Julián Domínguez

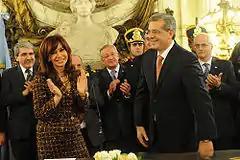
Domínguez following his swearing-in as Minister of Agriculture in 2009.

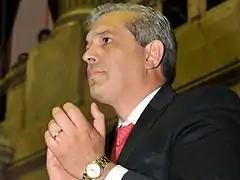
Julián Domínguez as President of the Chamber of Deputies.

Fallout from the 2008 Argentine government conflict with the agricultural sector over a proposed rise in export tariffs led to a number of changes in the executive branch, including the creation that year of a Production Ministry and, on 30 September 2009, the reinstatement of the Agriculture Secretariat as a (cabinet-level) ministry, a prominence the post had not enjoyed since 1981. Supported by Presidential Chief of Staff Aníbal Fernández, Domínguez was tapped for the post and sworn in on 1 October. Pending, however, were improvements in strained relations between the center-left administration of President Cristina Kirchner and (among others) nation's important agrarian sector, whose leading figures approved of her decision to reinstate the Agriculture Ministry, but expressed skepticism at the appointment to the post of a legislator with no farming experience, and who had recently supported a hike in provincial farm income taxes.